Joseph W. Ray

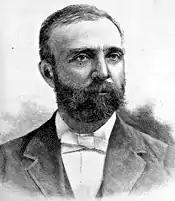
Picture of Joseph Warren Ray

Joseph Warren Ray (May 25, 1849 – September 15, 1928) was a Republican member of the U.S. House of Representatives from Pennsylvania.